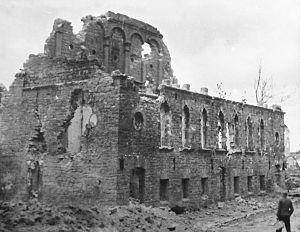
Le ghetto de Tarnopol était un ghetto pour les Juifs créé en 1941 par les autorités allemandes nazies dans la ville polonaise d'avant-guerre de Tarnopol.